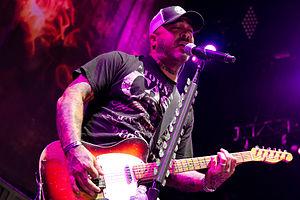
Staind est un groupe de nu metal américain, originaire de Springfield, dans le Massachusetts. Le groupe compte en date sept albums studio : Tormented, Dysfunction, Break the Cycle, 14 Shades of Grey, Chapter V, The Illusion of Progress, et leur album homonyme. Le groupe compte cinq singles à succès, et plus de 15 millions d'exemplaires vendus à l'international.